Synanceia verrucosa

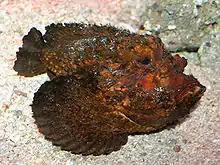
"Synanceia verrucosa" in a public aquarium

The reef stonefish is the most venomous fish in the world. Its dorsal area is lined with 13 spines, each of which has two venom sacs. The spines are sharp and stiff and have been known to pierce boot soles. Stonefish venom can be fatal at a dose of only 18 mg, which the fish is capable of releasing with only six of its thirteen spines. The protein makeup differs between the three species of stonefish, but in reef stonefish the fatal protein is the verrucotoxin protein.